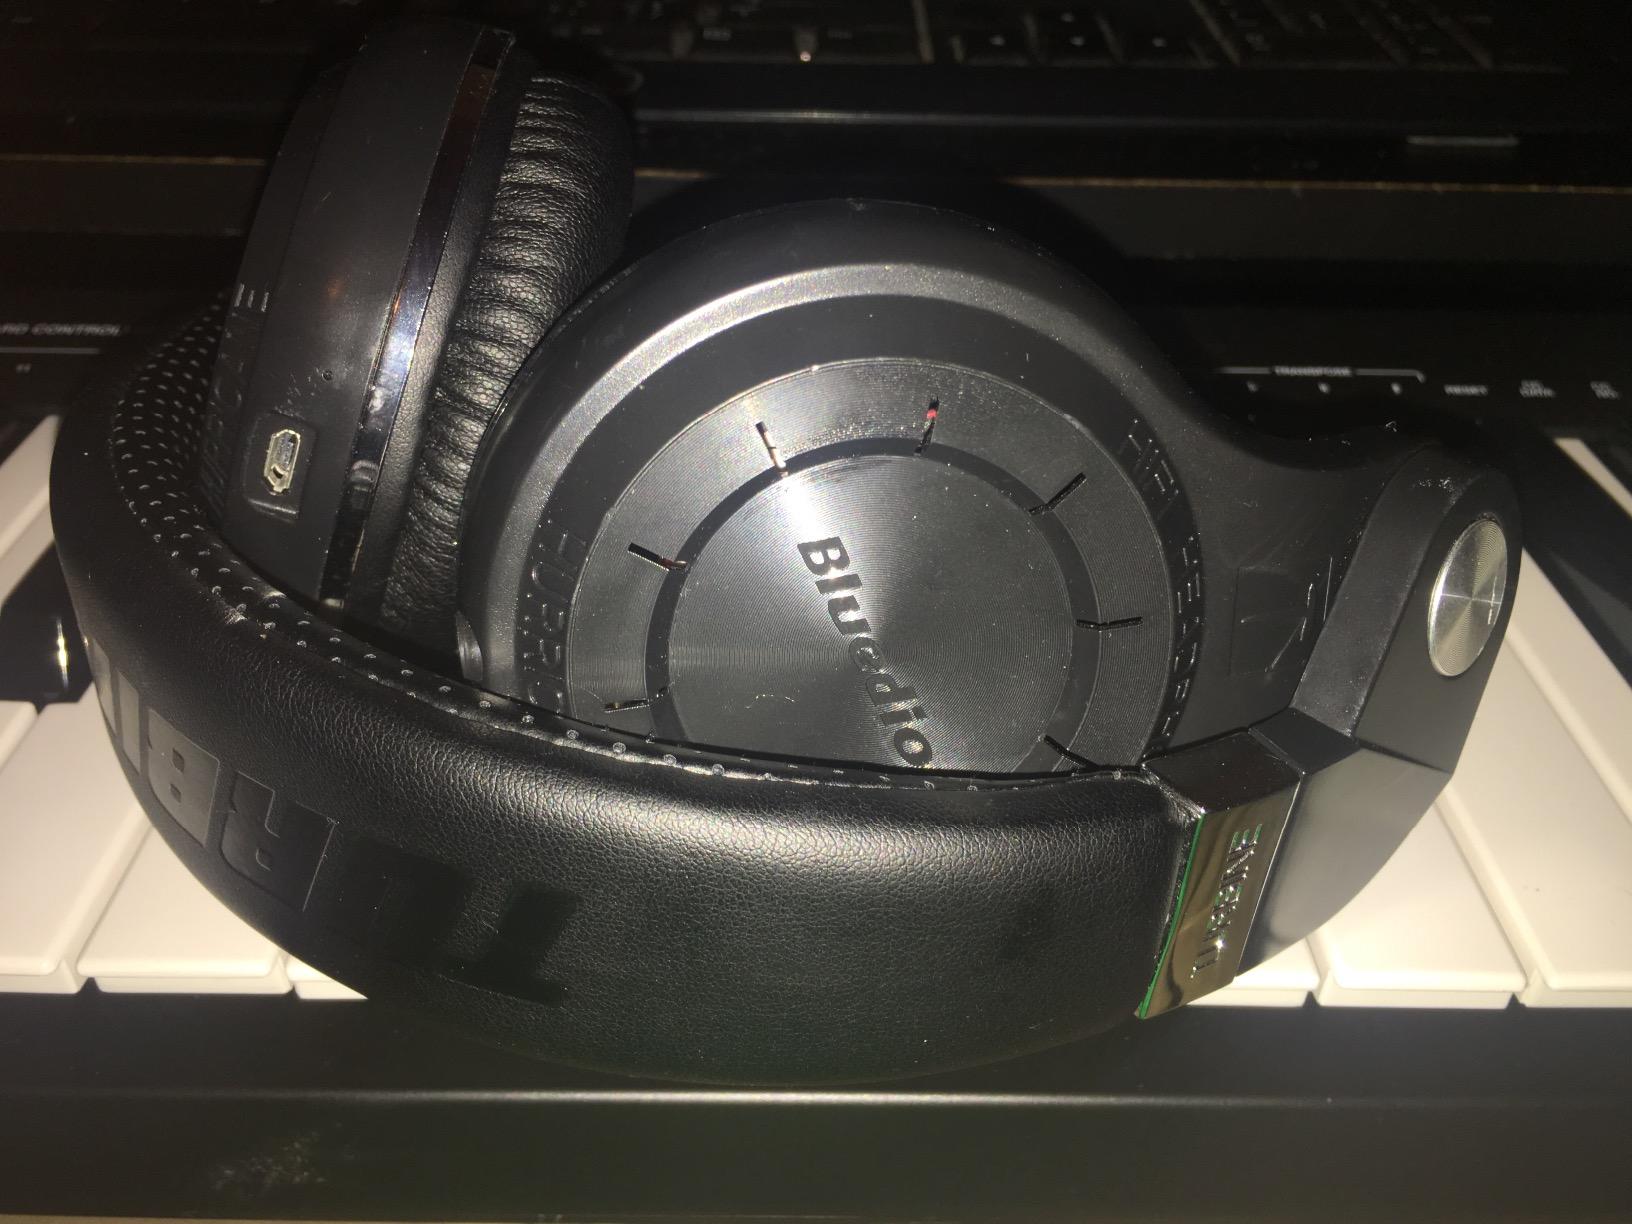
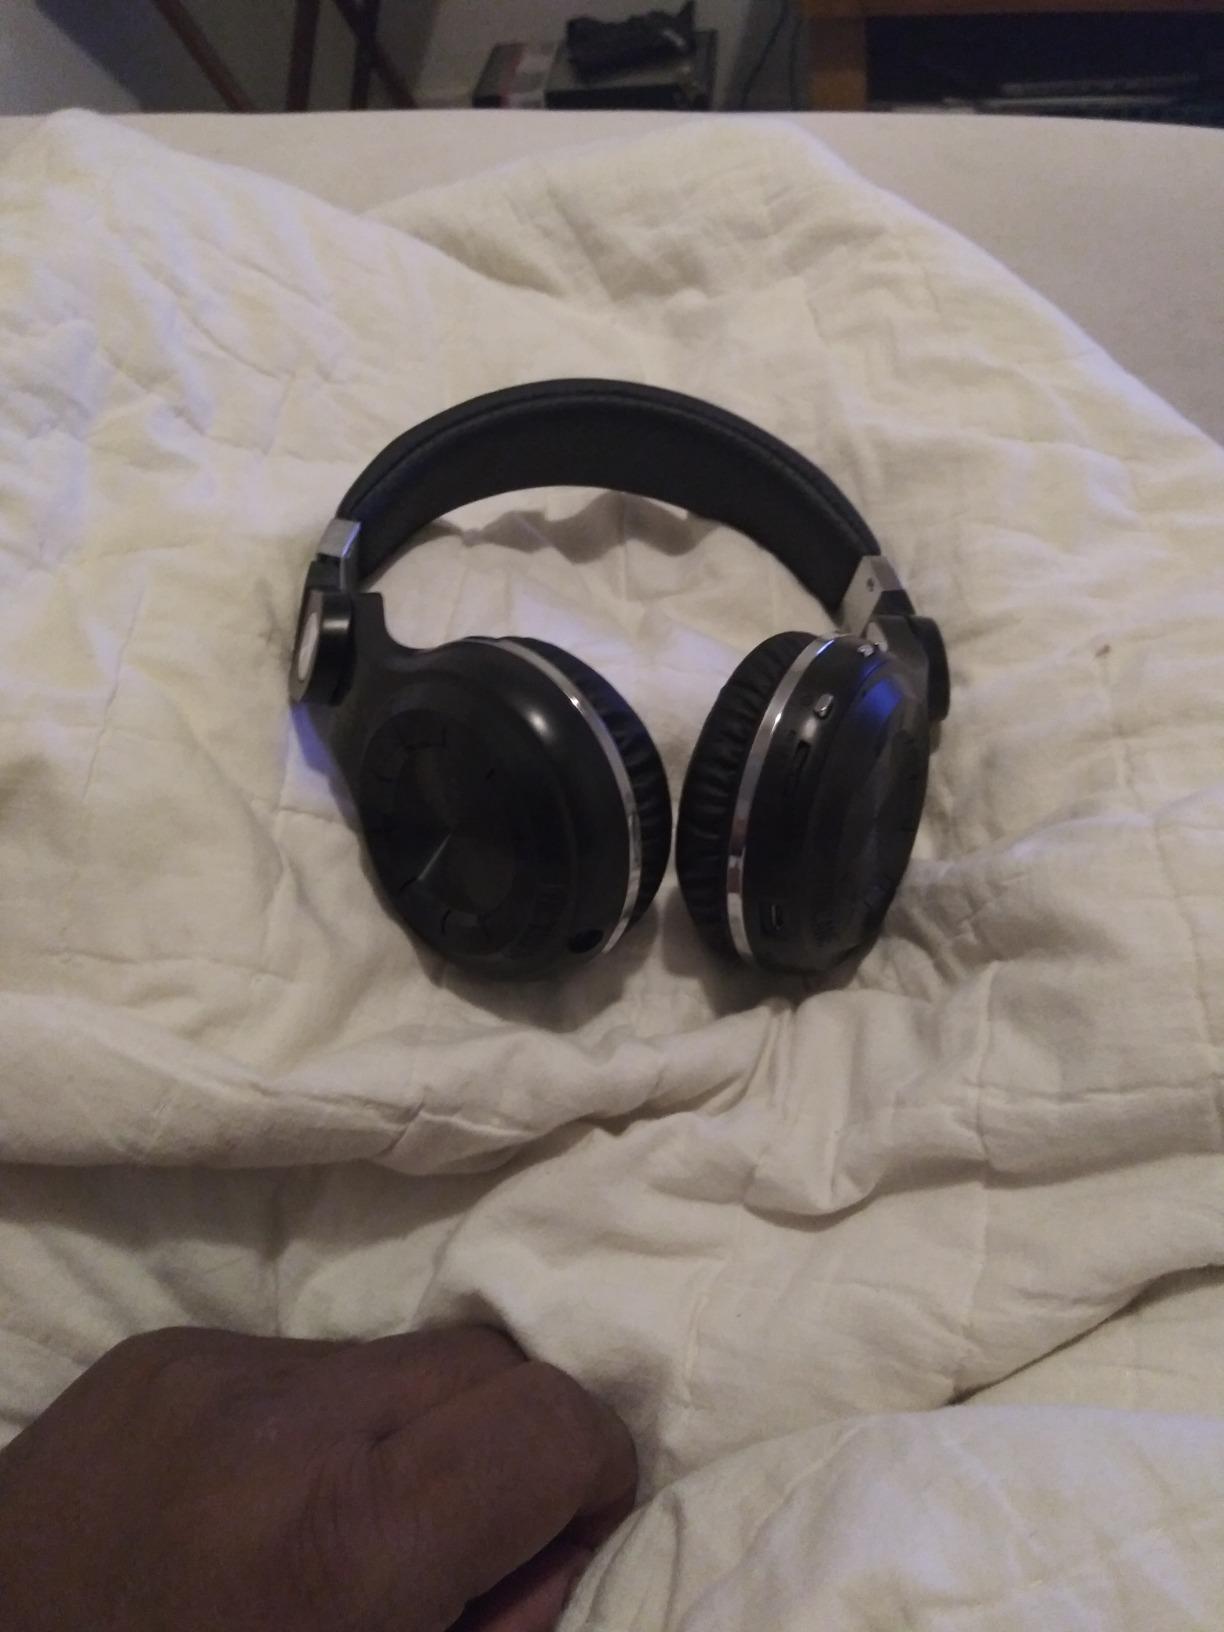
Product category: headphones
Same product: yes